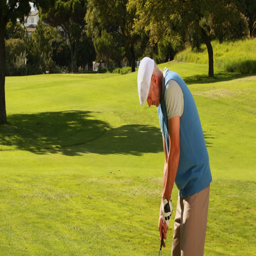
man celebrating on the putting green of golf course on a sunny day